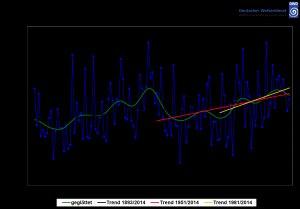
L'évaporation est un passage progressif de l'état liquide à l'état gazeux. Ce phénomène est donc une vaporisation progressive qui a pour effet d'absorber de l'énergie thermique et donc de réduire la température de l’environnement.